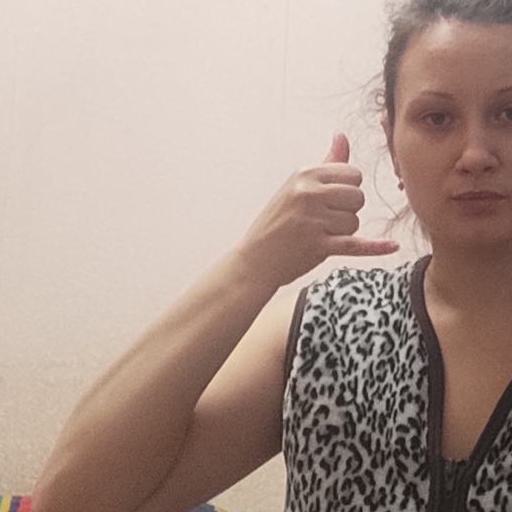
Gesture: call